Trendle Ring

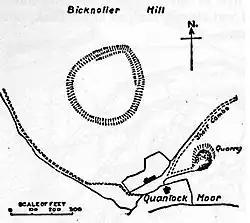
Plan of earthworks at Trendle Ring

Trendle Ring (or "Trundle Ring") is a late prehistoric earthwork on the Quantock Hills near Bicknoller in Somerset, England. It is a Scheduled Monument. In 2013 it was added to the Heritage at Risk Register due to vulnerability to plant growth.